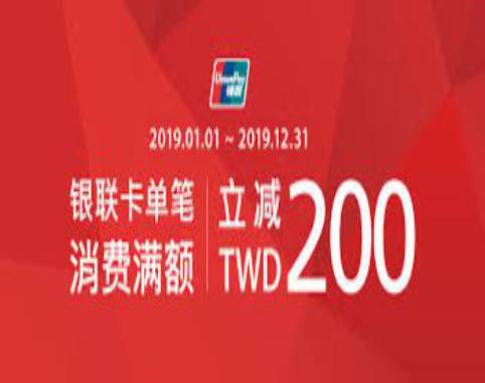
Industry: Others